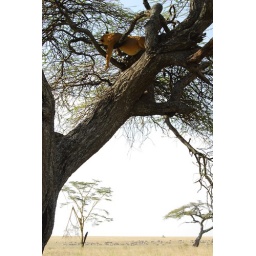
Rare sight: tree climbing lion in the Serengeti